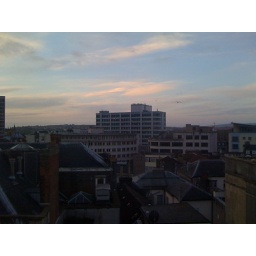
Early morning shot of the Bristol skyline, taken from the top floor of an office block in Corn Street.